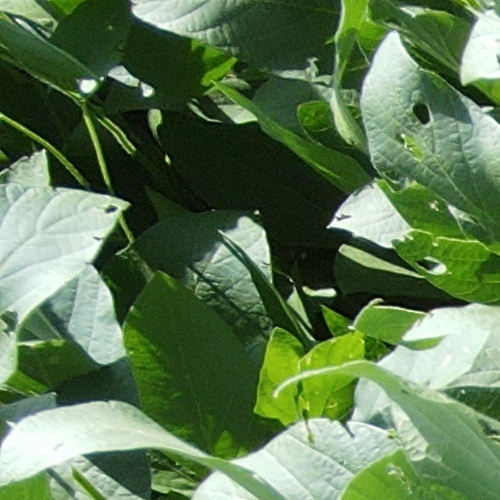
Label: Caterpillar